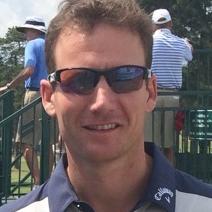
Age: 35